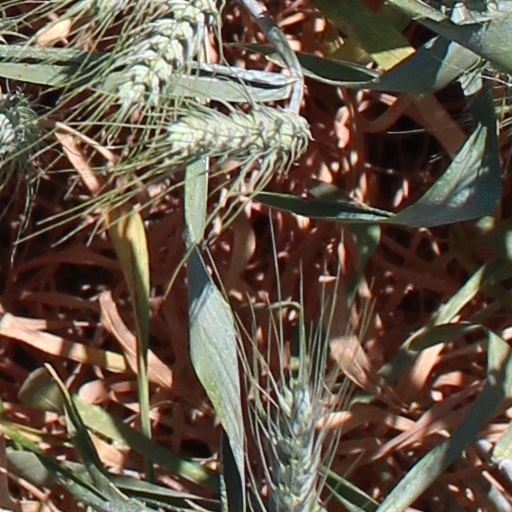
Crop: wheat